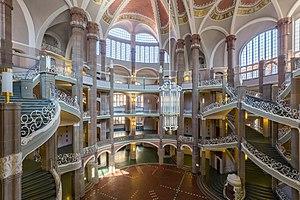
Wiki Loves Monuments, littéralement « Wiki aime les monuments », est un concours photographique international se tenant annuellement en septembre, dont l'objectif est de mettre en valeur les biens classés patrimoniaux. Depuis sa création en 2010 aux Pays-Bas, l’événement encourage les gens à prendre des photos des monuments historiques et des lieux patrimoniaux de leur région, puis de les téléverser sur la médiathèque Wikimedia Commons.
Berlin /bɛʁ.lɛ̃/ est la capitale et la plus grande ville d'Allemagne. Institutionnellement, c’est une ville-État nommée Land de Berlin.
L'Art nouveau, Modern style ou style nouille est un mouvement artistique de la fin du XIXᵉ et du début du XXᵉ siècle qui s'appuie sur l'esthétique des lignes courbes.